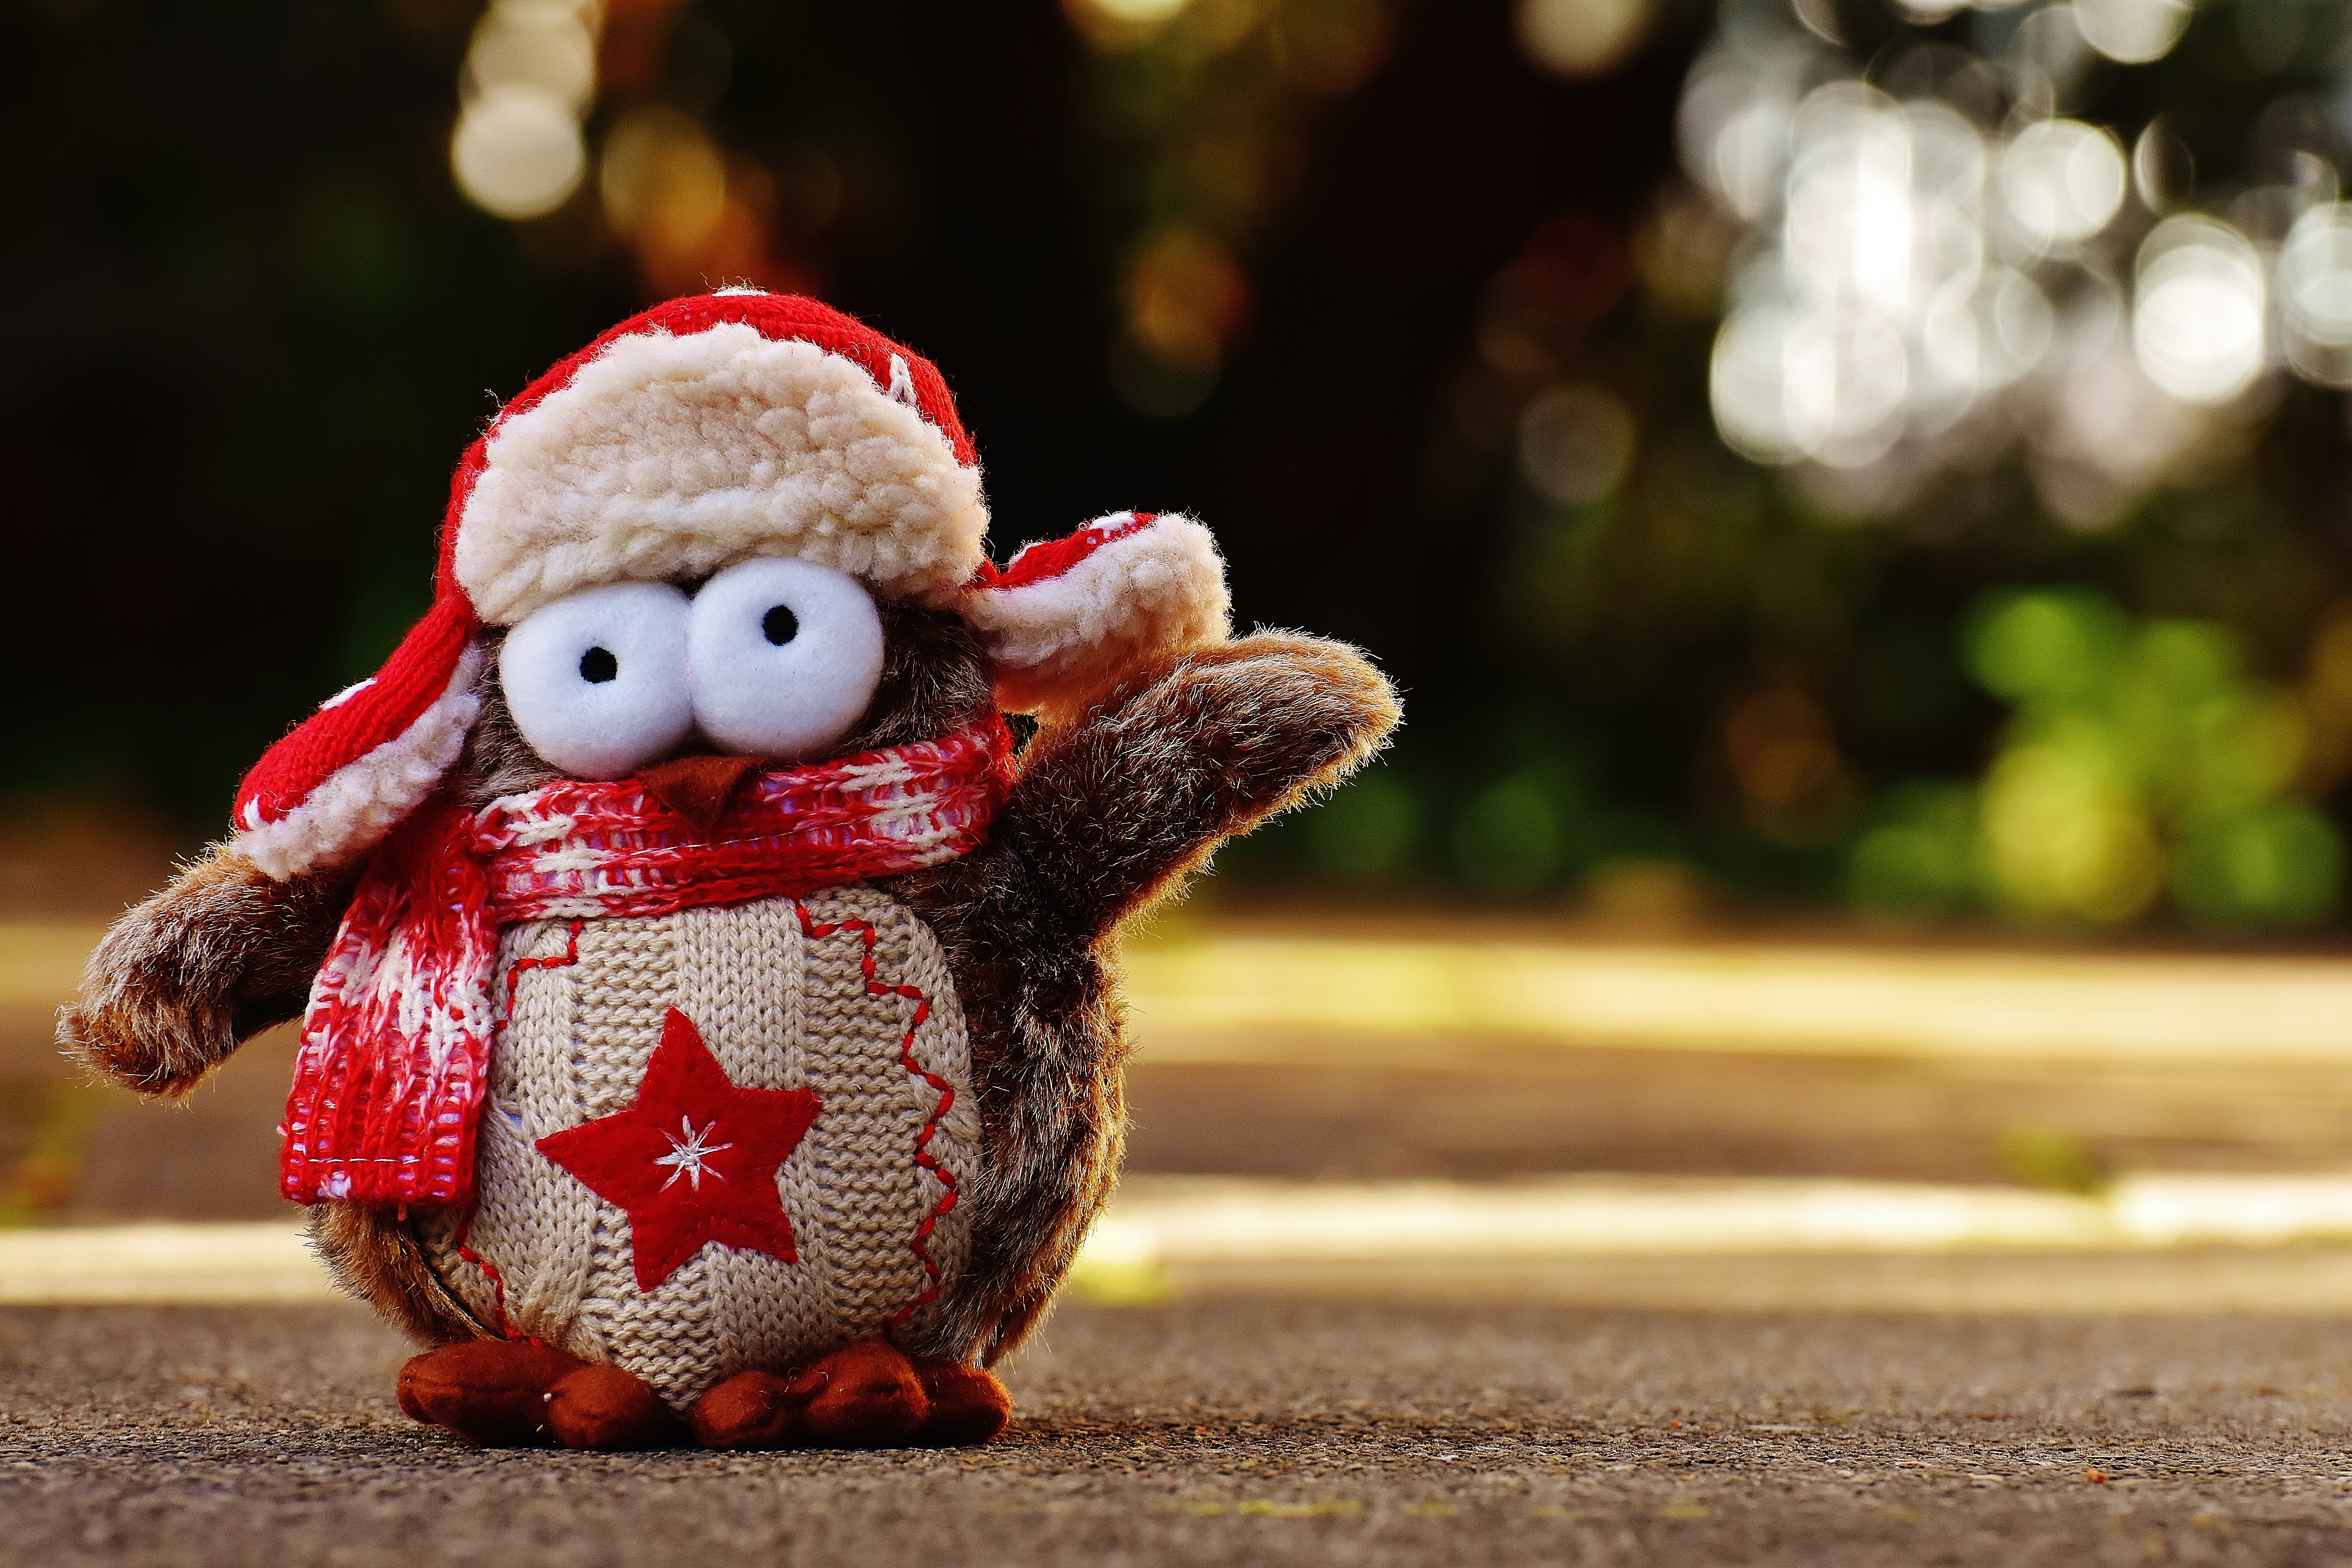
winter, bird, sweet, flower, cute, decoration, red, christmas, toy, owl, scarf, art, decorative, cap, funny, plush, stuffed toy